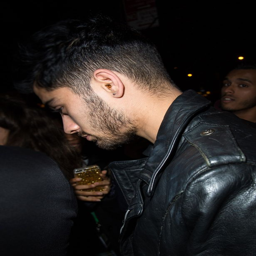
pop artist shows his horribly waxy ears as singer takes the rocker look too far